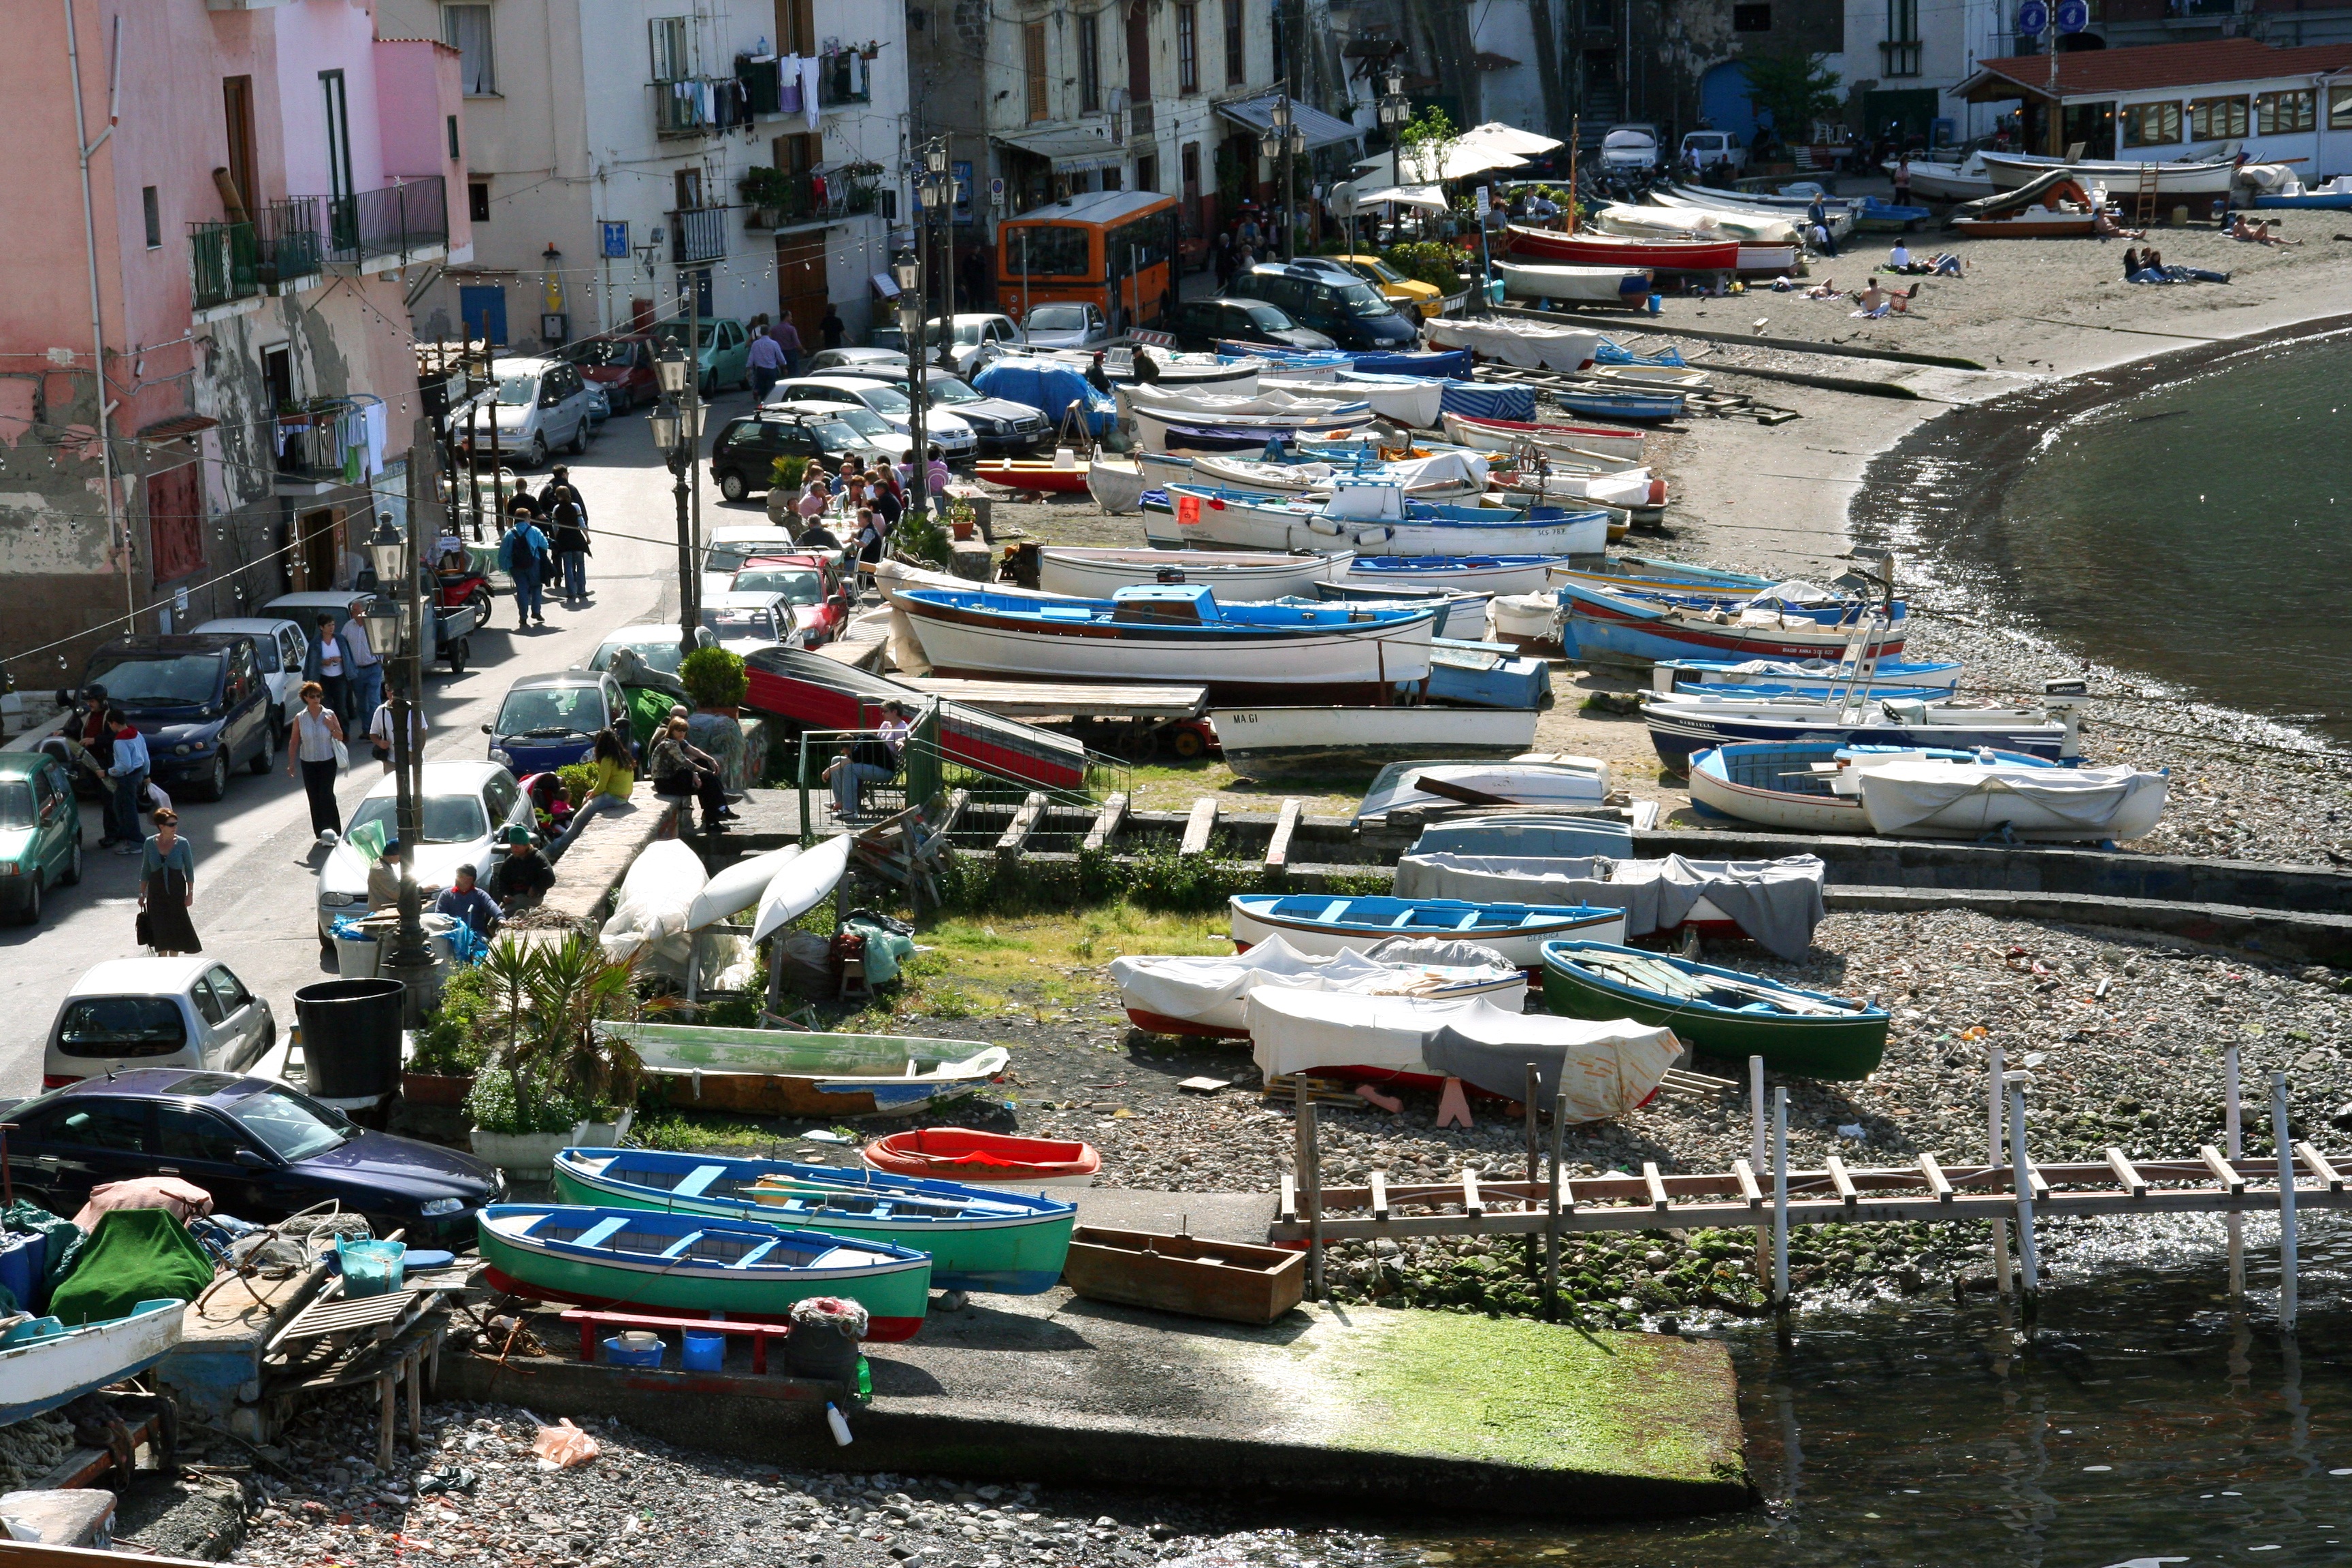
dock, boat, old, city, vehicle, italy, harbor, marina, port, waterway, boating, infrastructure, boats, fischer, sorrento, human settlement